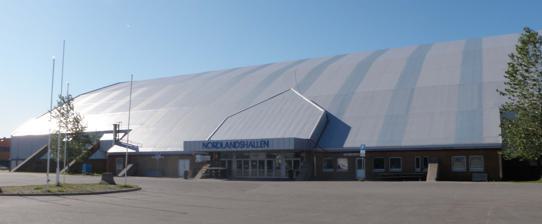
Building: Bodø Spektrum
Country: Norway
Year built: 1991
Sports venue in Bodø, Norway Bodø Spektrum Nordlandshallen at Bodø Spektrum Location Bodø , Norway Coordinates 67°16′42″N 14°24′53″E / 67.2782°N 14.4147°E / 67.2782; 14.4147 Owner Bodø Municipality Operator Bodø Spektrum AS Surface Artificial turf Opened 21 September 1991 Tenants FK Bodø/Glimt Grand Bodø Bodø HK Bodø Spektrum is an indoor sports complex in Bodø , Norway . In 1990, construction of Nordlandshallen started, which would allow Glimt a winter training ground, It opened on 21 September 1991. The largest hall is Nordlandshallen , an association football hall with artificial turf and seating for 5,500 used by Bodø/Glimt and Grand Bodø . Bodøhallen opened in 2007 and is used for handball by Bodø HK . It also consists of Nordlandsbadet , a water park. Nordlandshallen was used as Bodø/Glimts main venue during the last season matches in the Norwegian Premier League in 1993 and 1997. See also List of indoor arenas in Norway List of indoor ice rinks in Norway References Bibliography Arntzen, Børre; Finne, Arne; Ludvigsen, Frank (1994). Suksess som bestilt (in Norwegian). Finarr. ISBN 82-993150-1-8 . Fagerli, Arnfinn; Nilsen, Christian Lunde (1999). Norsk fotball-leksikon (in Norwegian). Orion. ISBN 82-458-0398-7 . Notes